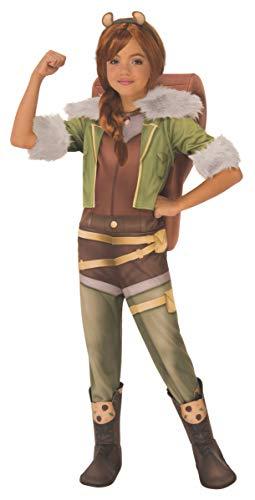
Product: Rubie's Costume Squirrel Girl Marvel Rising Secret Warriors Deluxe Child Costume
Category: Toys & Games | Dress Up & Pretend Play | Costumes
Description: Includes: Jumpsuit with fur accents, Boot Tops with shoe covers, Detachable Tail and Headband.
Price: $11.99 - $39.66